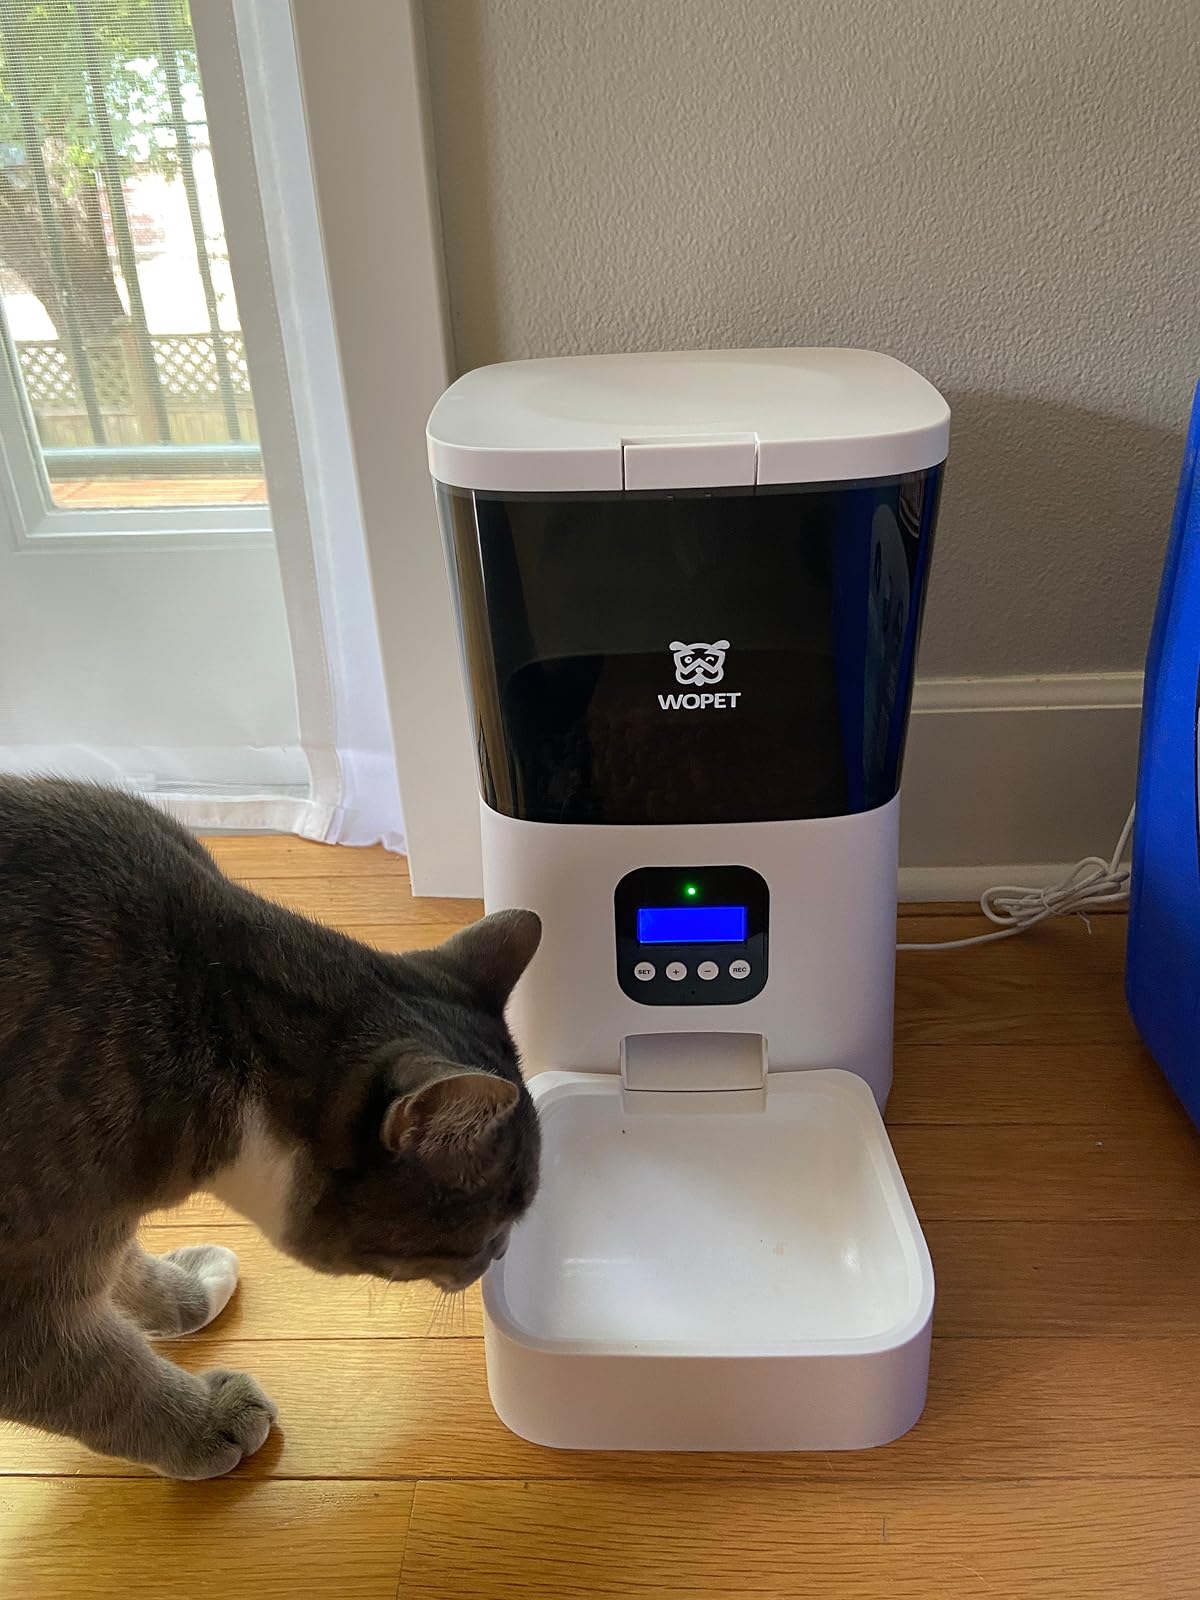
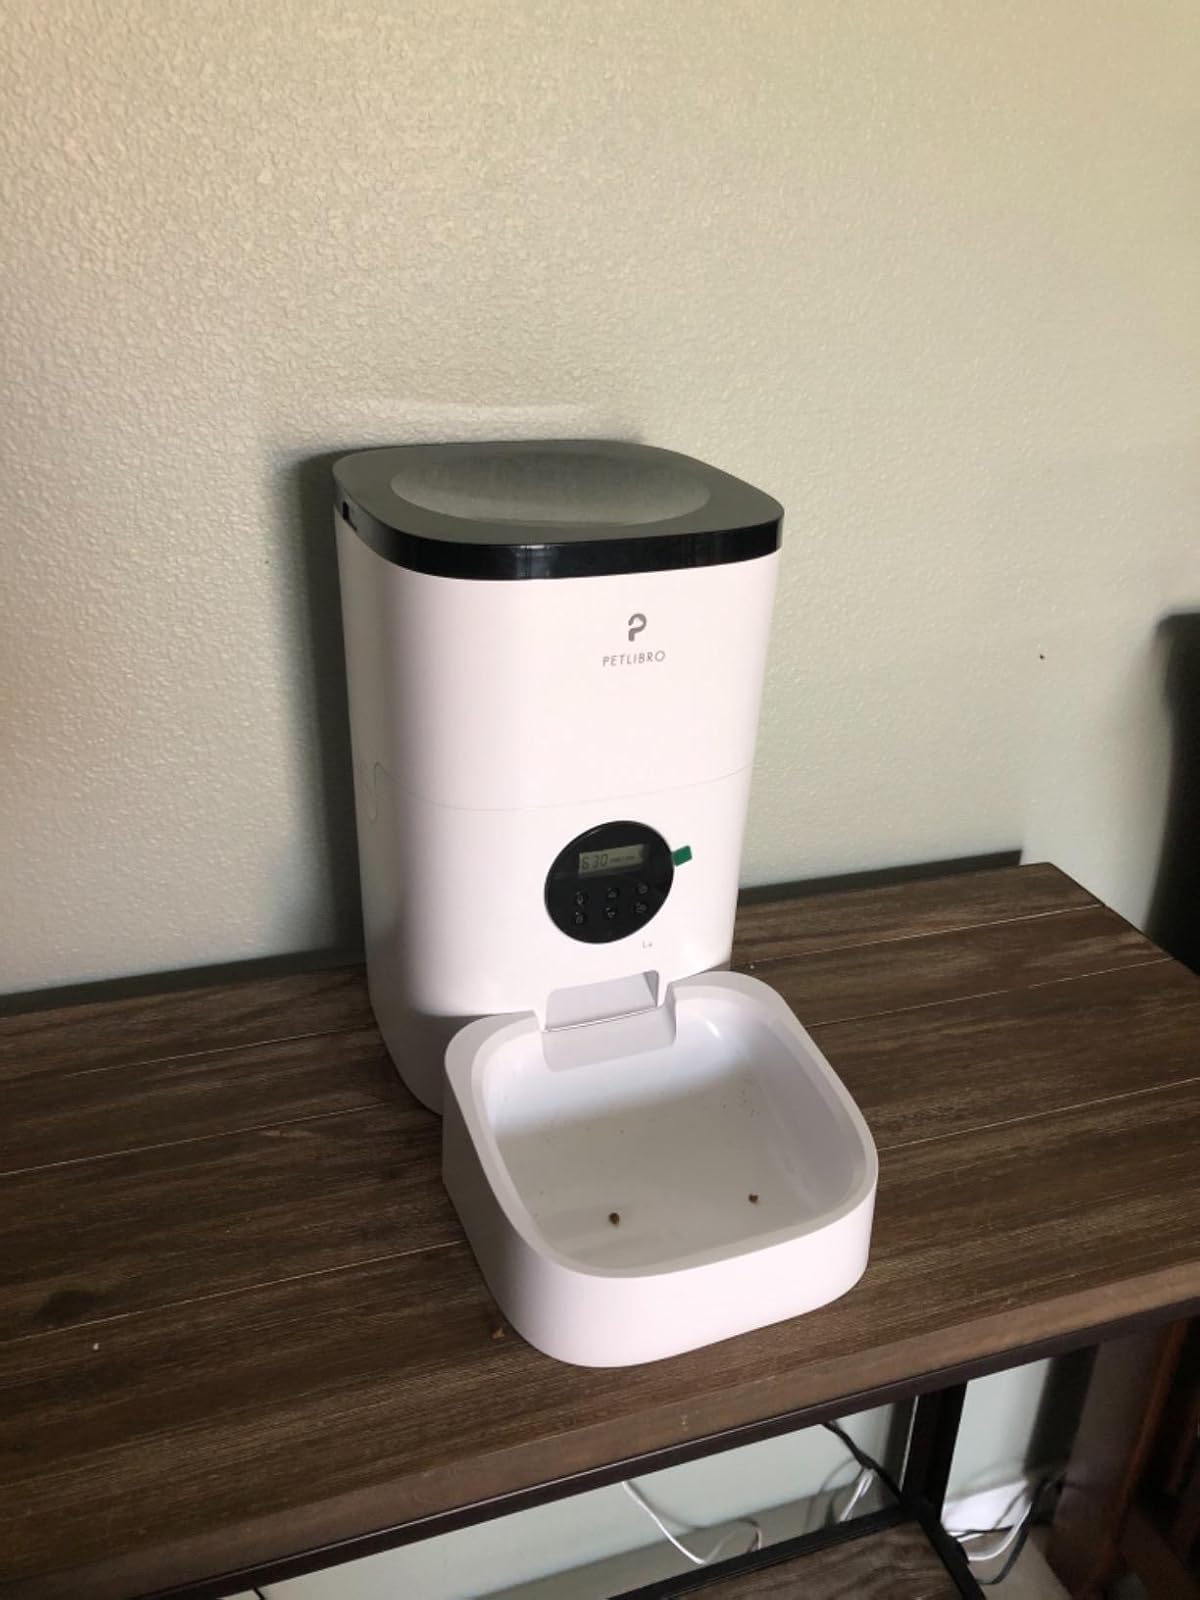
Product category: items_feeder
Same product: no